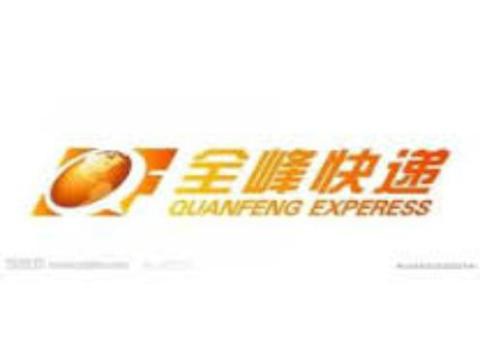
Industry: Others